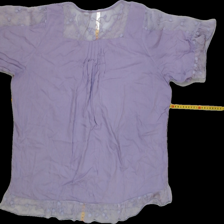
View: back
Type: Blouse
Category: Ladies
Brand: Not Applicable
Colors: Purple
Material: 100% viscose
Pattern: Lace
Cut: Regular, V-collar
Season: All
Trend: No trend
Stains: Yes
Price range: <50
Recommended usage: Export